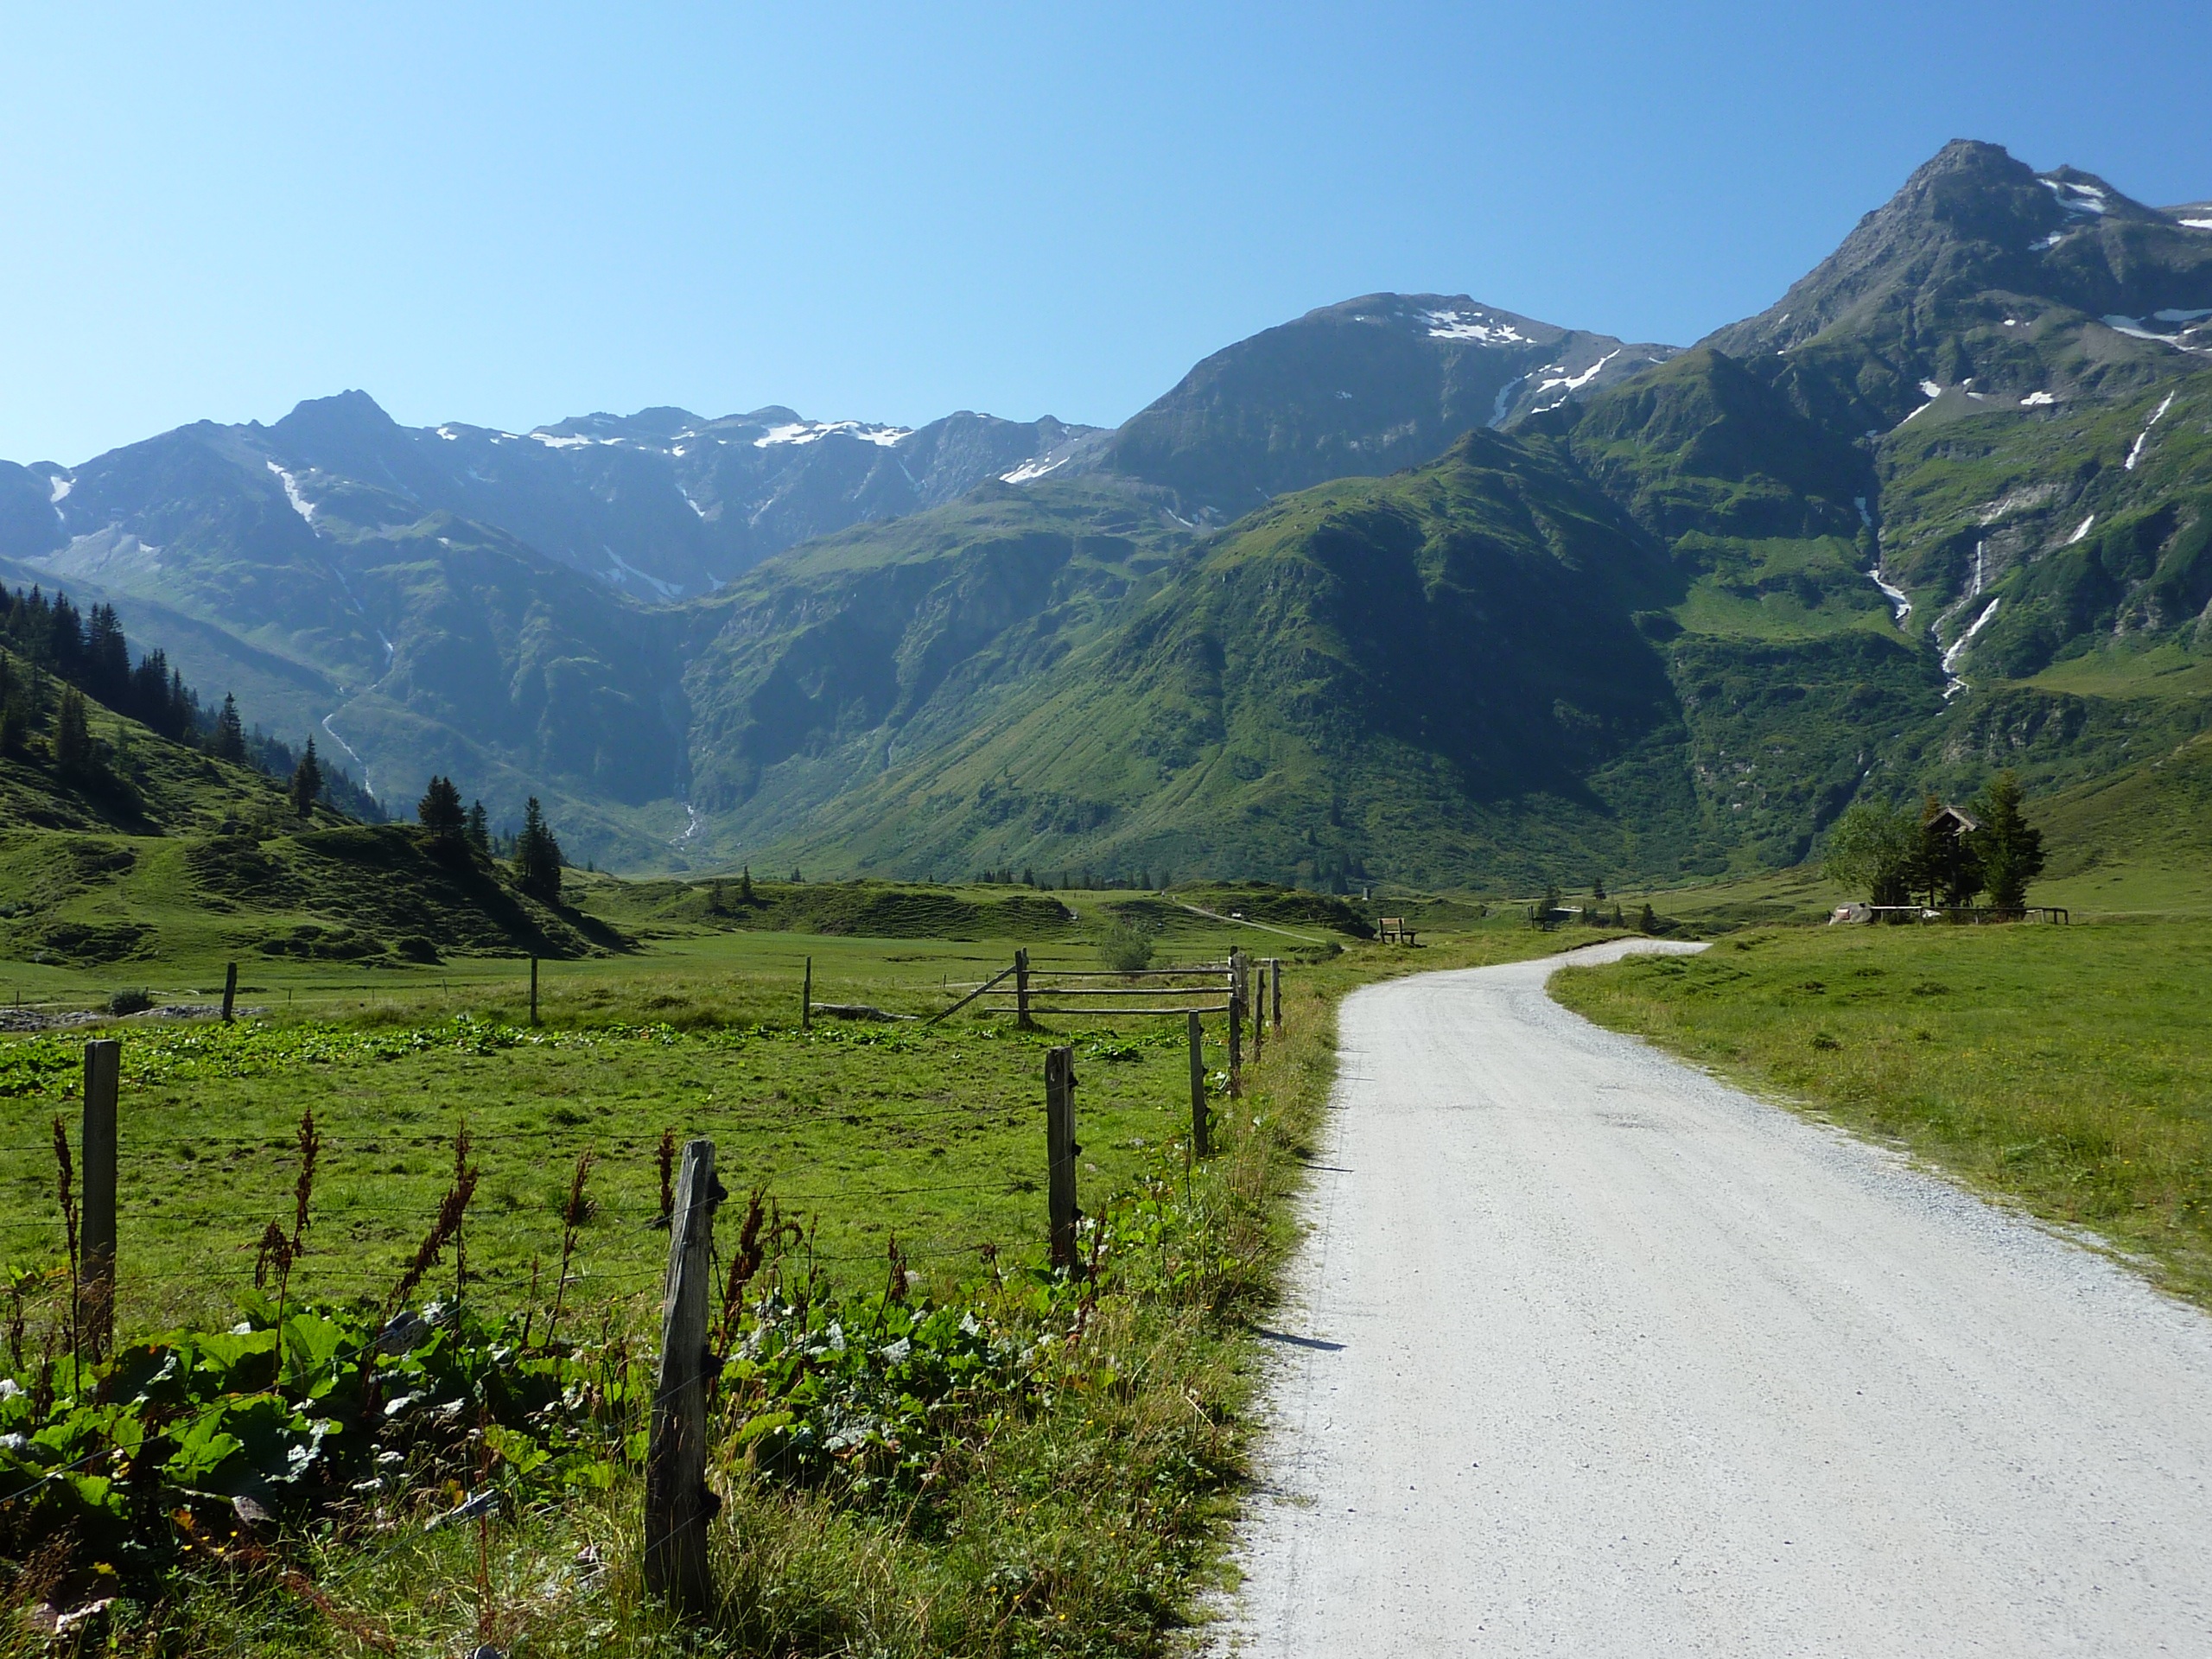
landscape, nature, walking, mountain, sky, trail, meadow, hill, valley, mountain range, summer, hike, alpine, highland, ridge, austria, alps, plateau, fell, rural area, landform, mountain pass, geographical feature, mountainous landforms